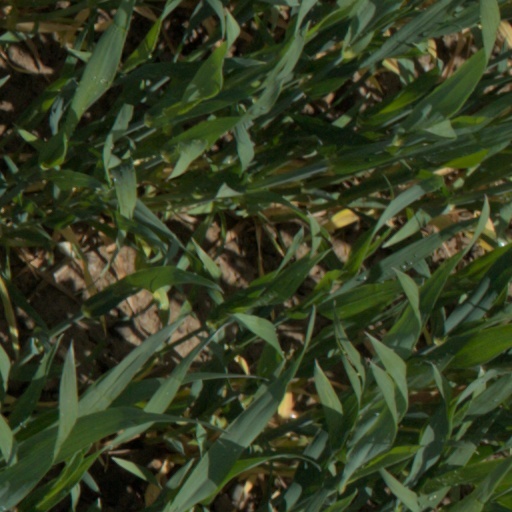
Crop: wheat